Hilongos

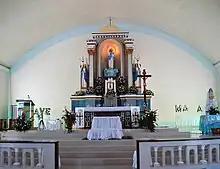
Church Sanctuary

Legend has it that in the 12th century, Amahawin, an Ilonggo from Iloilo, conquered neighboring barangays on Leyte's western shore and extended his territory to the present-day areas of Inopacan, Hindang, Bato, and Matalom. He formed a settlement and named it Hilongos, because its inhabitants were Ilonggos.